Kampmann I cabinet

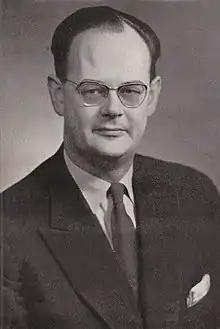
Prime minister Viggo Kampmann

Kampmann's first cabinet was the government of Denmark from 21 February to 18 November 1960, headed by Viggo Kampmann as prime minister. It was a coalition between the Social Democrats, the Danish Social Liberal Party and the Justice Party, which continued from the previous government led by H. C. Hansen who had died two days prior. It was called "the triangle cabinet" because of its composition of three political parties.